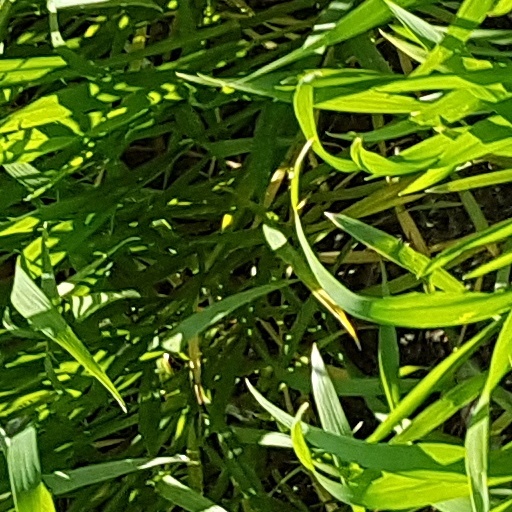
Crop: wheat